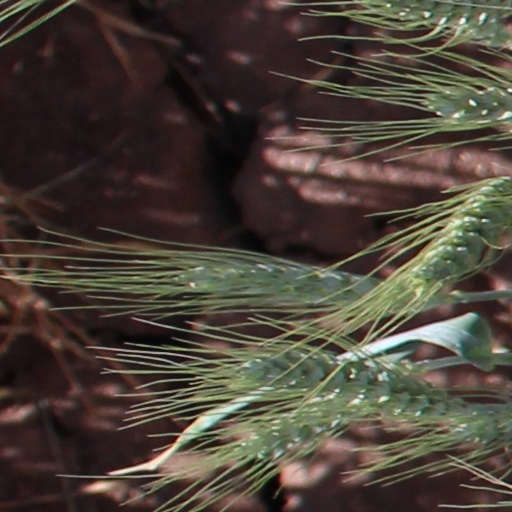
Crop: wheat